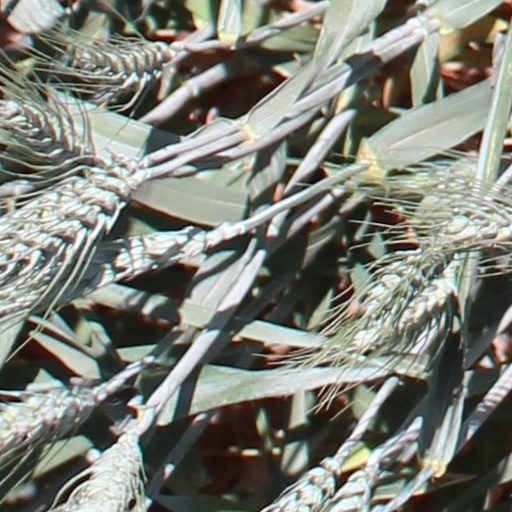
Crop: wheat